Ismaïla Sarr

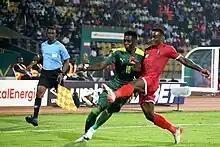
Sarr playing for Senegal in 2021 Africa Cup of Nations

Sarr has represented his country with the Senegal U23 national team. In 2015, he played in 2015 Africa U-23 Cup of Nations. At that time, his age was only 17. He contributed that Senegal finished the competition in a fourth place, playing three games.